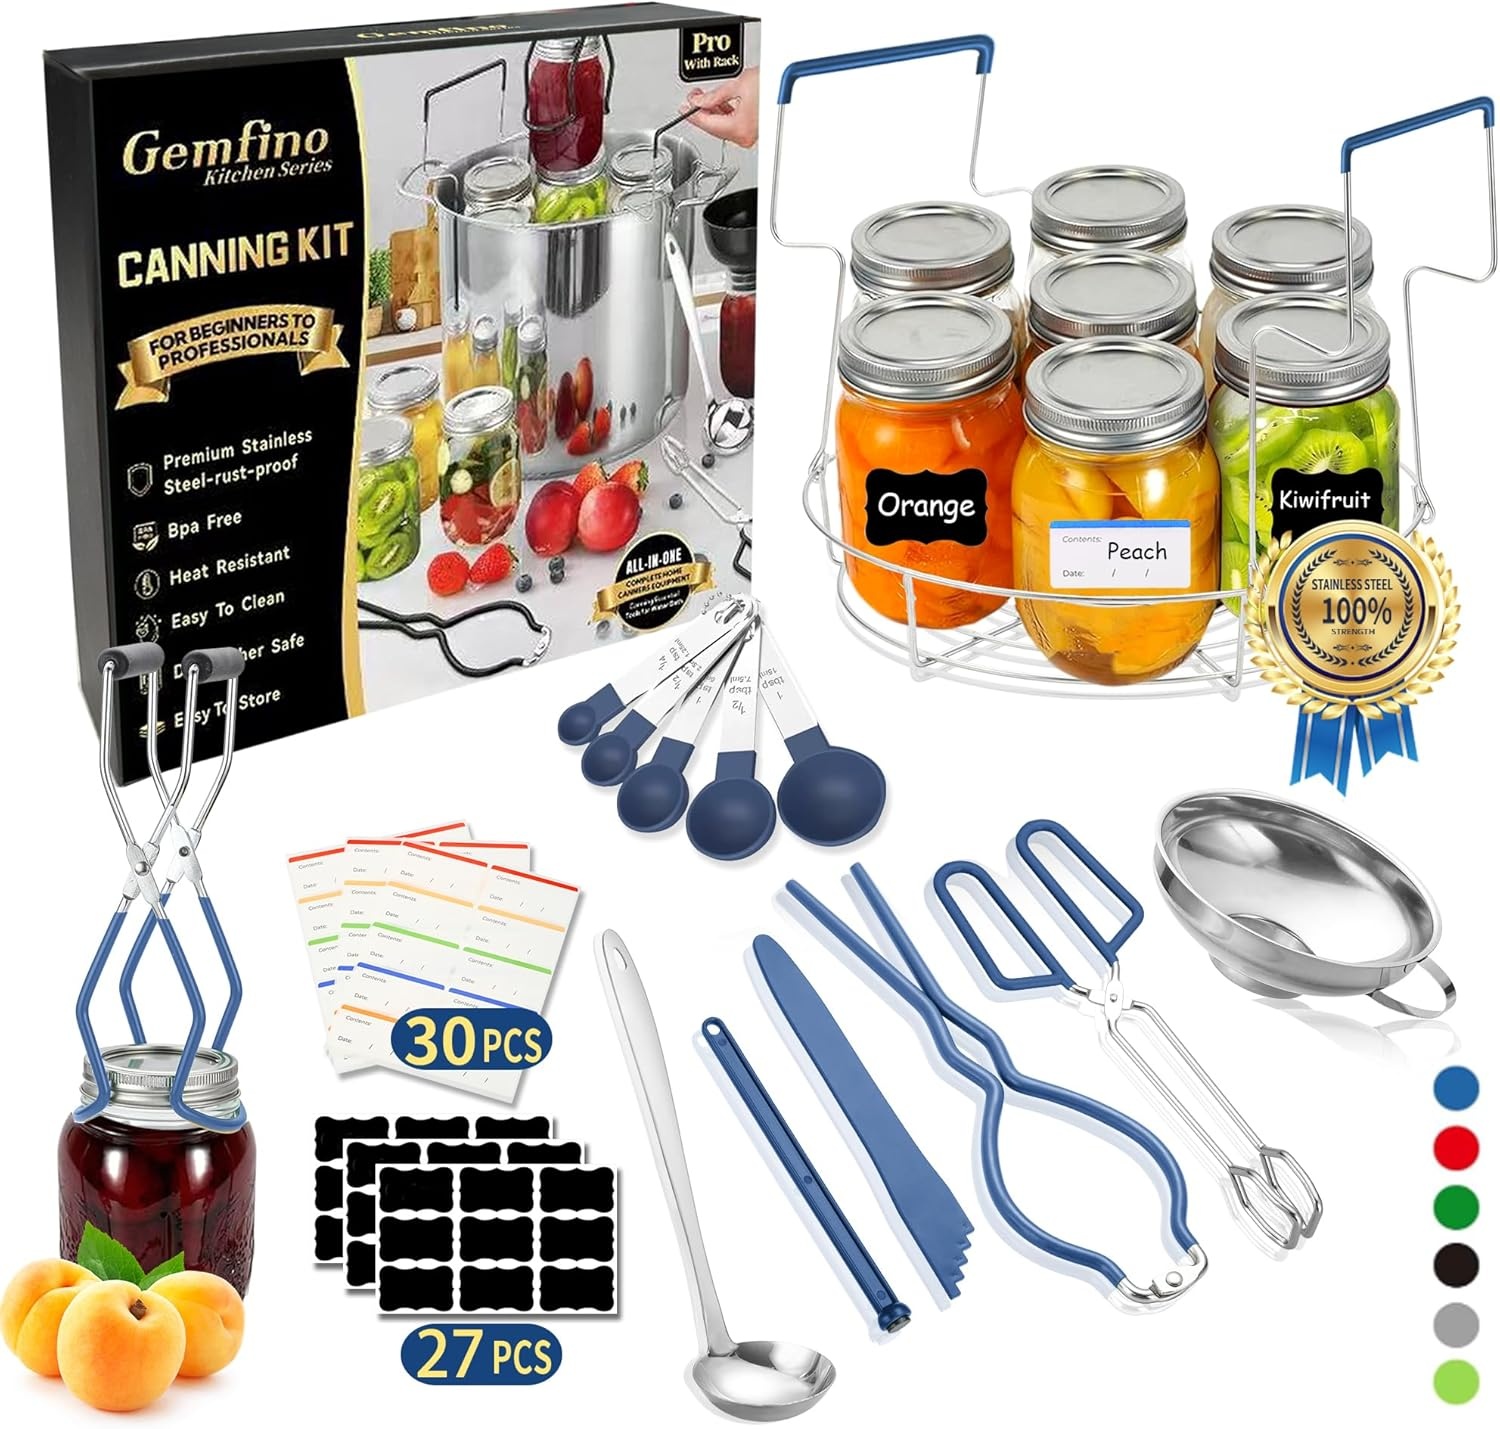
Canning Supplies Starter Kit,Canning Kit for Beginners of 11 with Rack, Jar Lifter,Funnel,Wrench,Tongs,Lid Lifter,Bubble Popper,Labels,ladle,Measuring spoon-Blue
Overview Material : PP, Stainless Steel Brand : Gemfino Color : X11-blue Included Components : Bubble Popper, ladle, Canning Labels, Funnel, Jar Lifter,Jar Wrench, Rack,Magnetic Lid Lifter, Tongs,Measuring spoon Bubble Popper, ladle, Canning Labels, Funnel, Jar Lifter,Jar Wrench, Rack,Magnetic Lid Lifter, Tongs,Measuring spoon Manufacturer : GF About this item 【All-in-one Canning Kit for Beginners】: We have a stainless steel steamer rack, a stainless steel canning funnel, a canning tongs, a jar wrench, a mason jar lifter, a bubble popper, a magnetic lid lifter for canning, 5-in-1 measuring spoon, a stainless steel ladle and canning labels. The perfect canning starter kit for beginners is a good helper for you to make various cans.(Mason jars not included) 【Heat-resistant & Comfortable grip】: Premium stainless steel and rubber coating elements make this canning set heat-resistant, rust-proof,comfortable grip, non-slip, anti-scald, durable easy to control and easy to clean in a dishwasher. Making them last longer and safer to eat.Set includes a 12" canning rack which features a basket section with thickened 3 mm stainless steel wires holds jars securely in place. (most competitors are 2mm or less) 【Master the art of canning】: Our pressure canning kit can help you preserve fresh vegetables and fruits at home by canning, while preserving the essential vitamins and nutrients of food, such as ketchup, strawberry jam, etc. Home canning tools provide you and your family with great food storage and enjoyment year-round. 【Easy to Clean and Storage】: Our stainless steel canning supplies have a smooth surface, easy to clean. You can wash it with soapy water or throw it straight into the dishwasher (except lid lifter, magnets don't rust). Air-drying as soon as possible after cleaning is recommended for extended service life. It can be conveniently hung in your cupboard for easy storage and make your kitchen more tidy. 【Perfect Gift】: Our water bath canning kit for all your canning needs, from jams, jellies, pickles, sauces to salsas and stews. A high-quality canning set in a box makes a great gift for any food lover or soon-to-be chef. It is also a must-have in the home kitchen.
Brand: Gemfino
Category: Home & Garden > Kitchen & Dining > Cookware & Bakeware > Cookware > Pressure Cookers & Canners > Canners